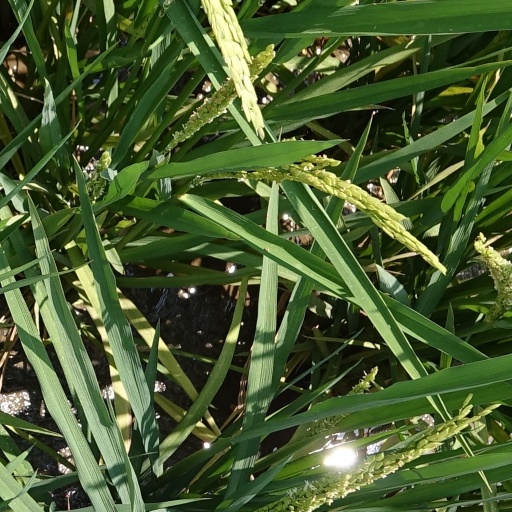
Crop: rice